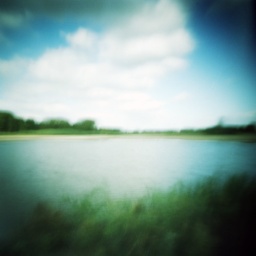
a cloud over the lake